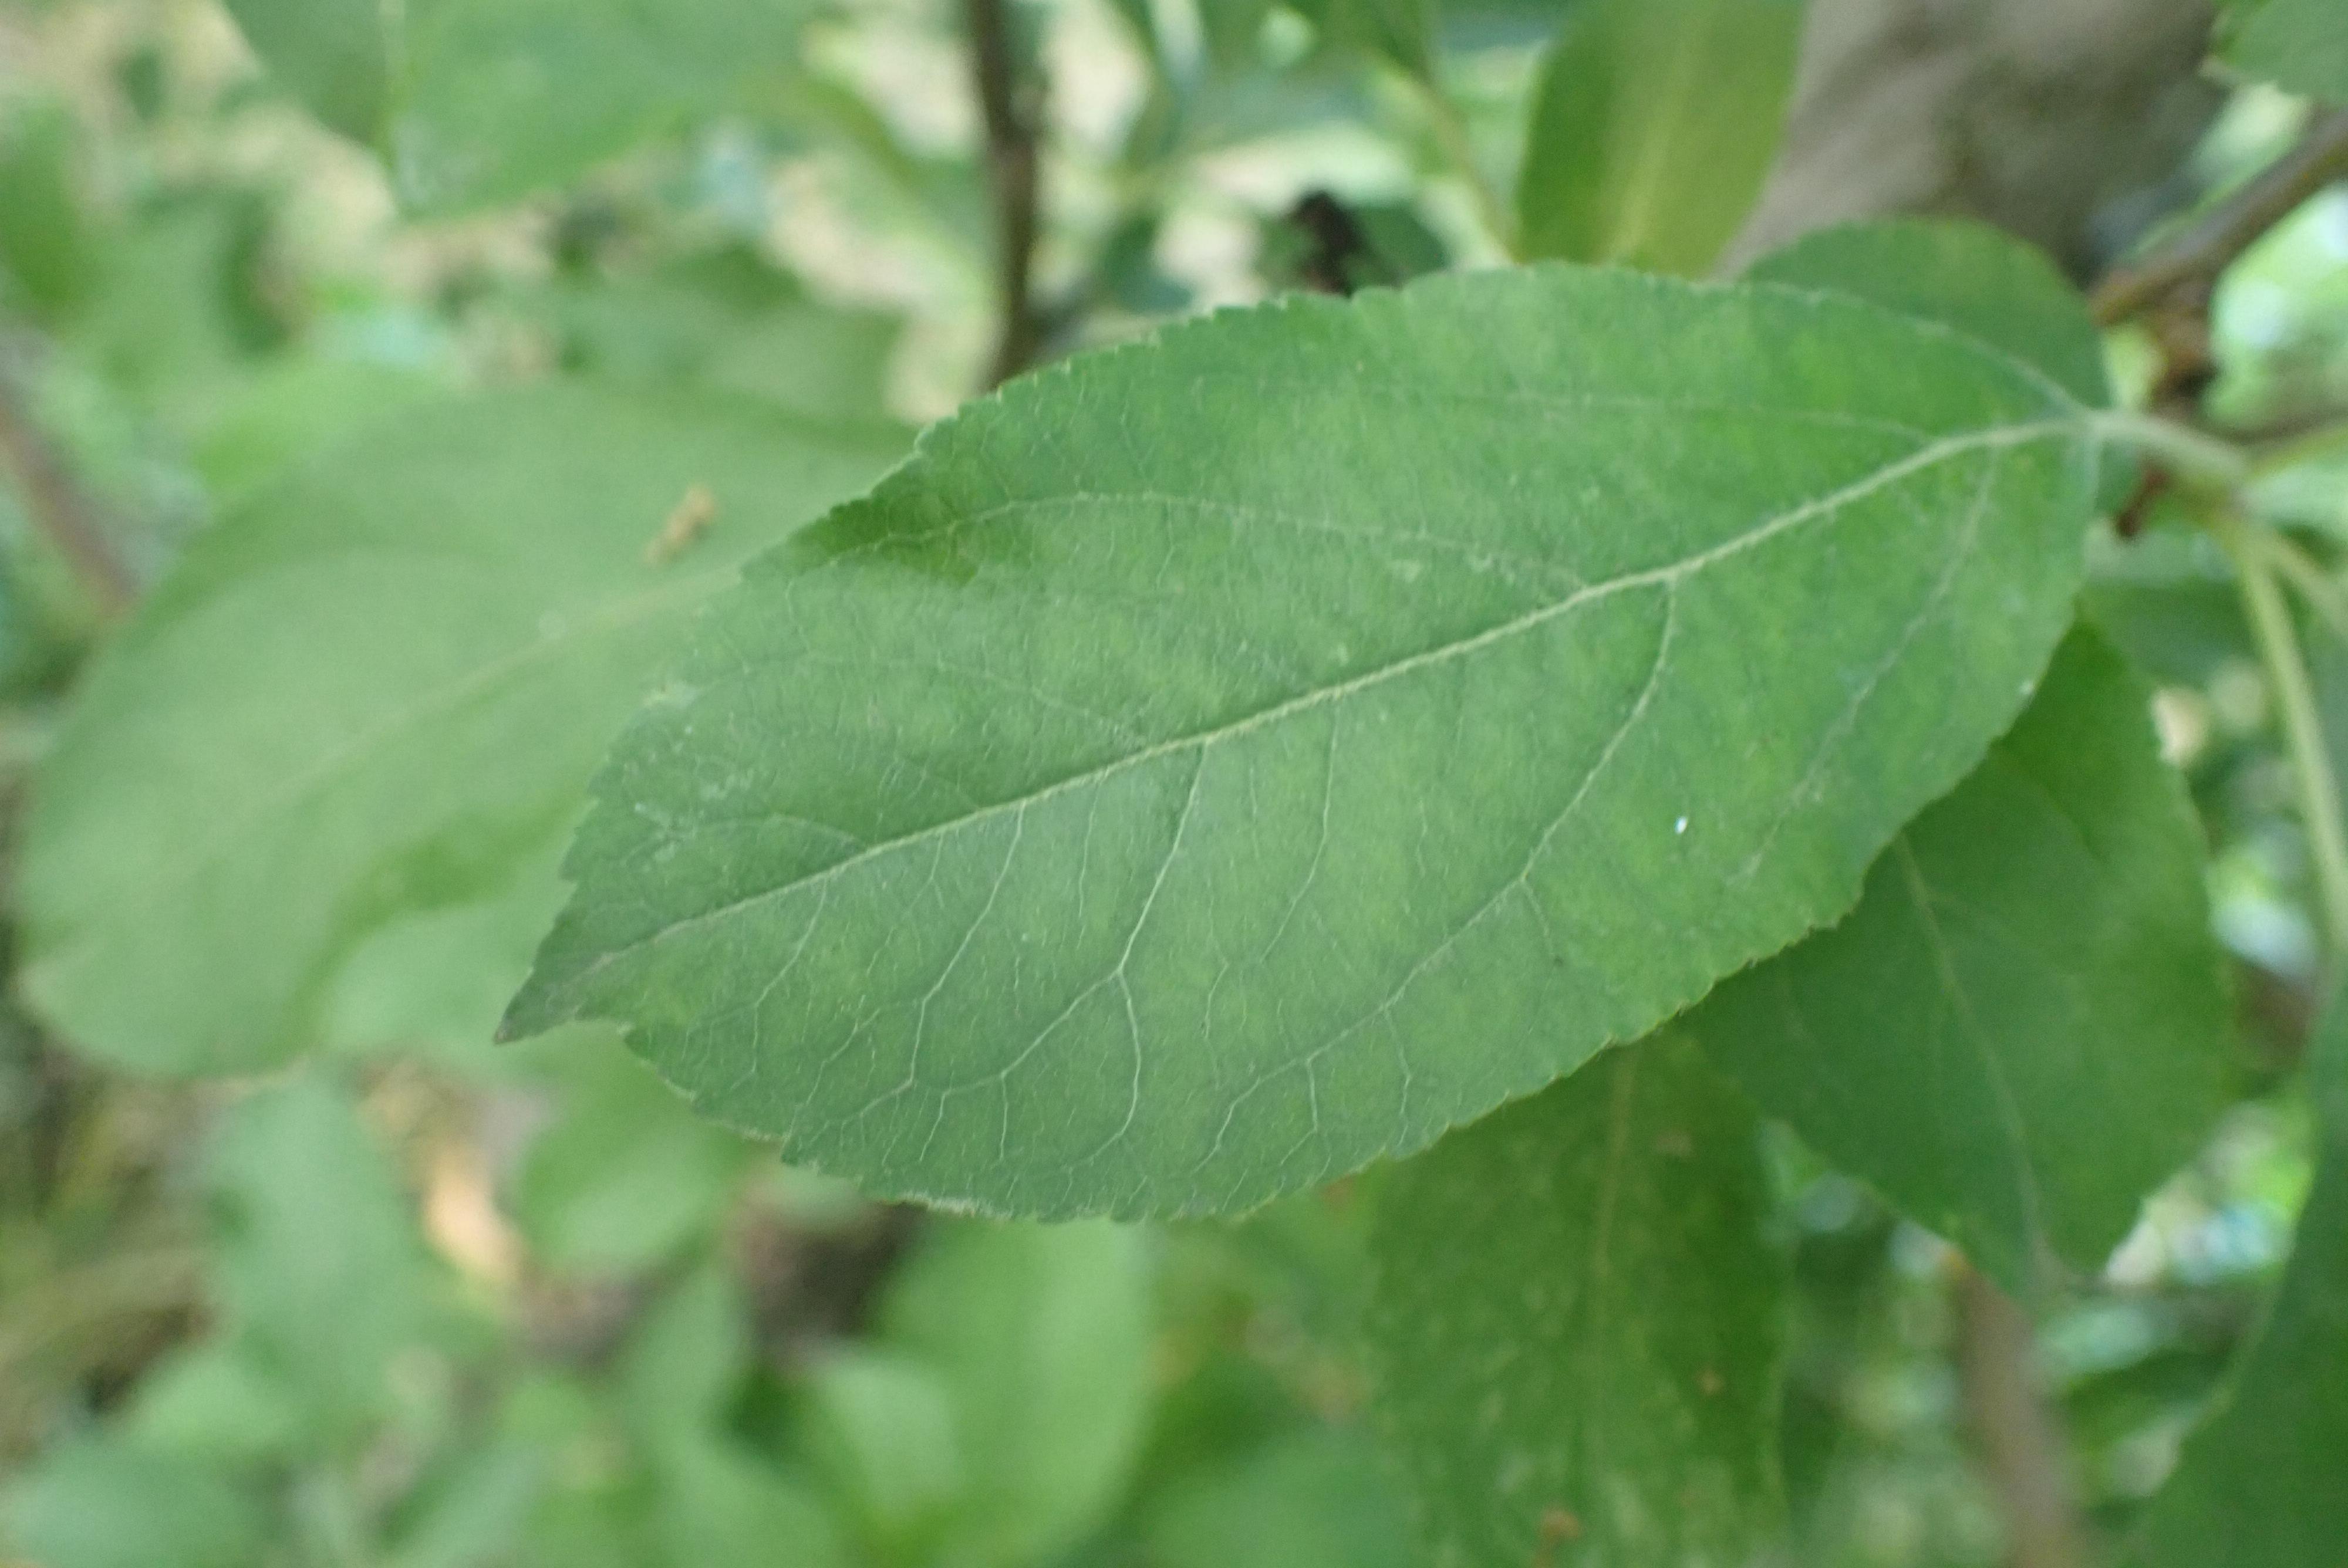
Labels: healthy